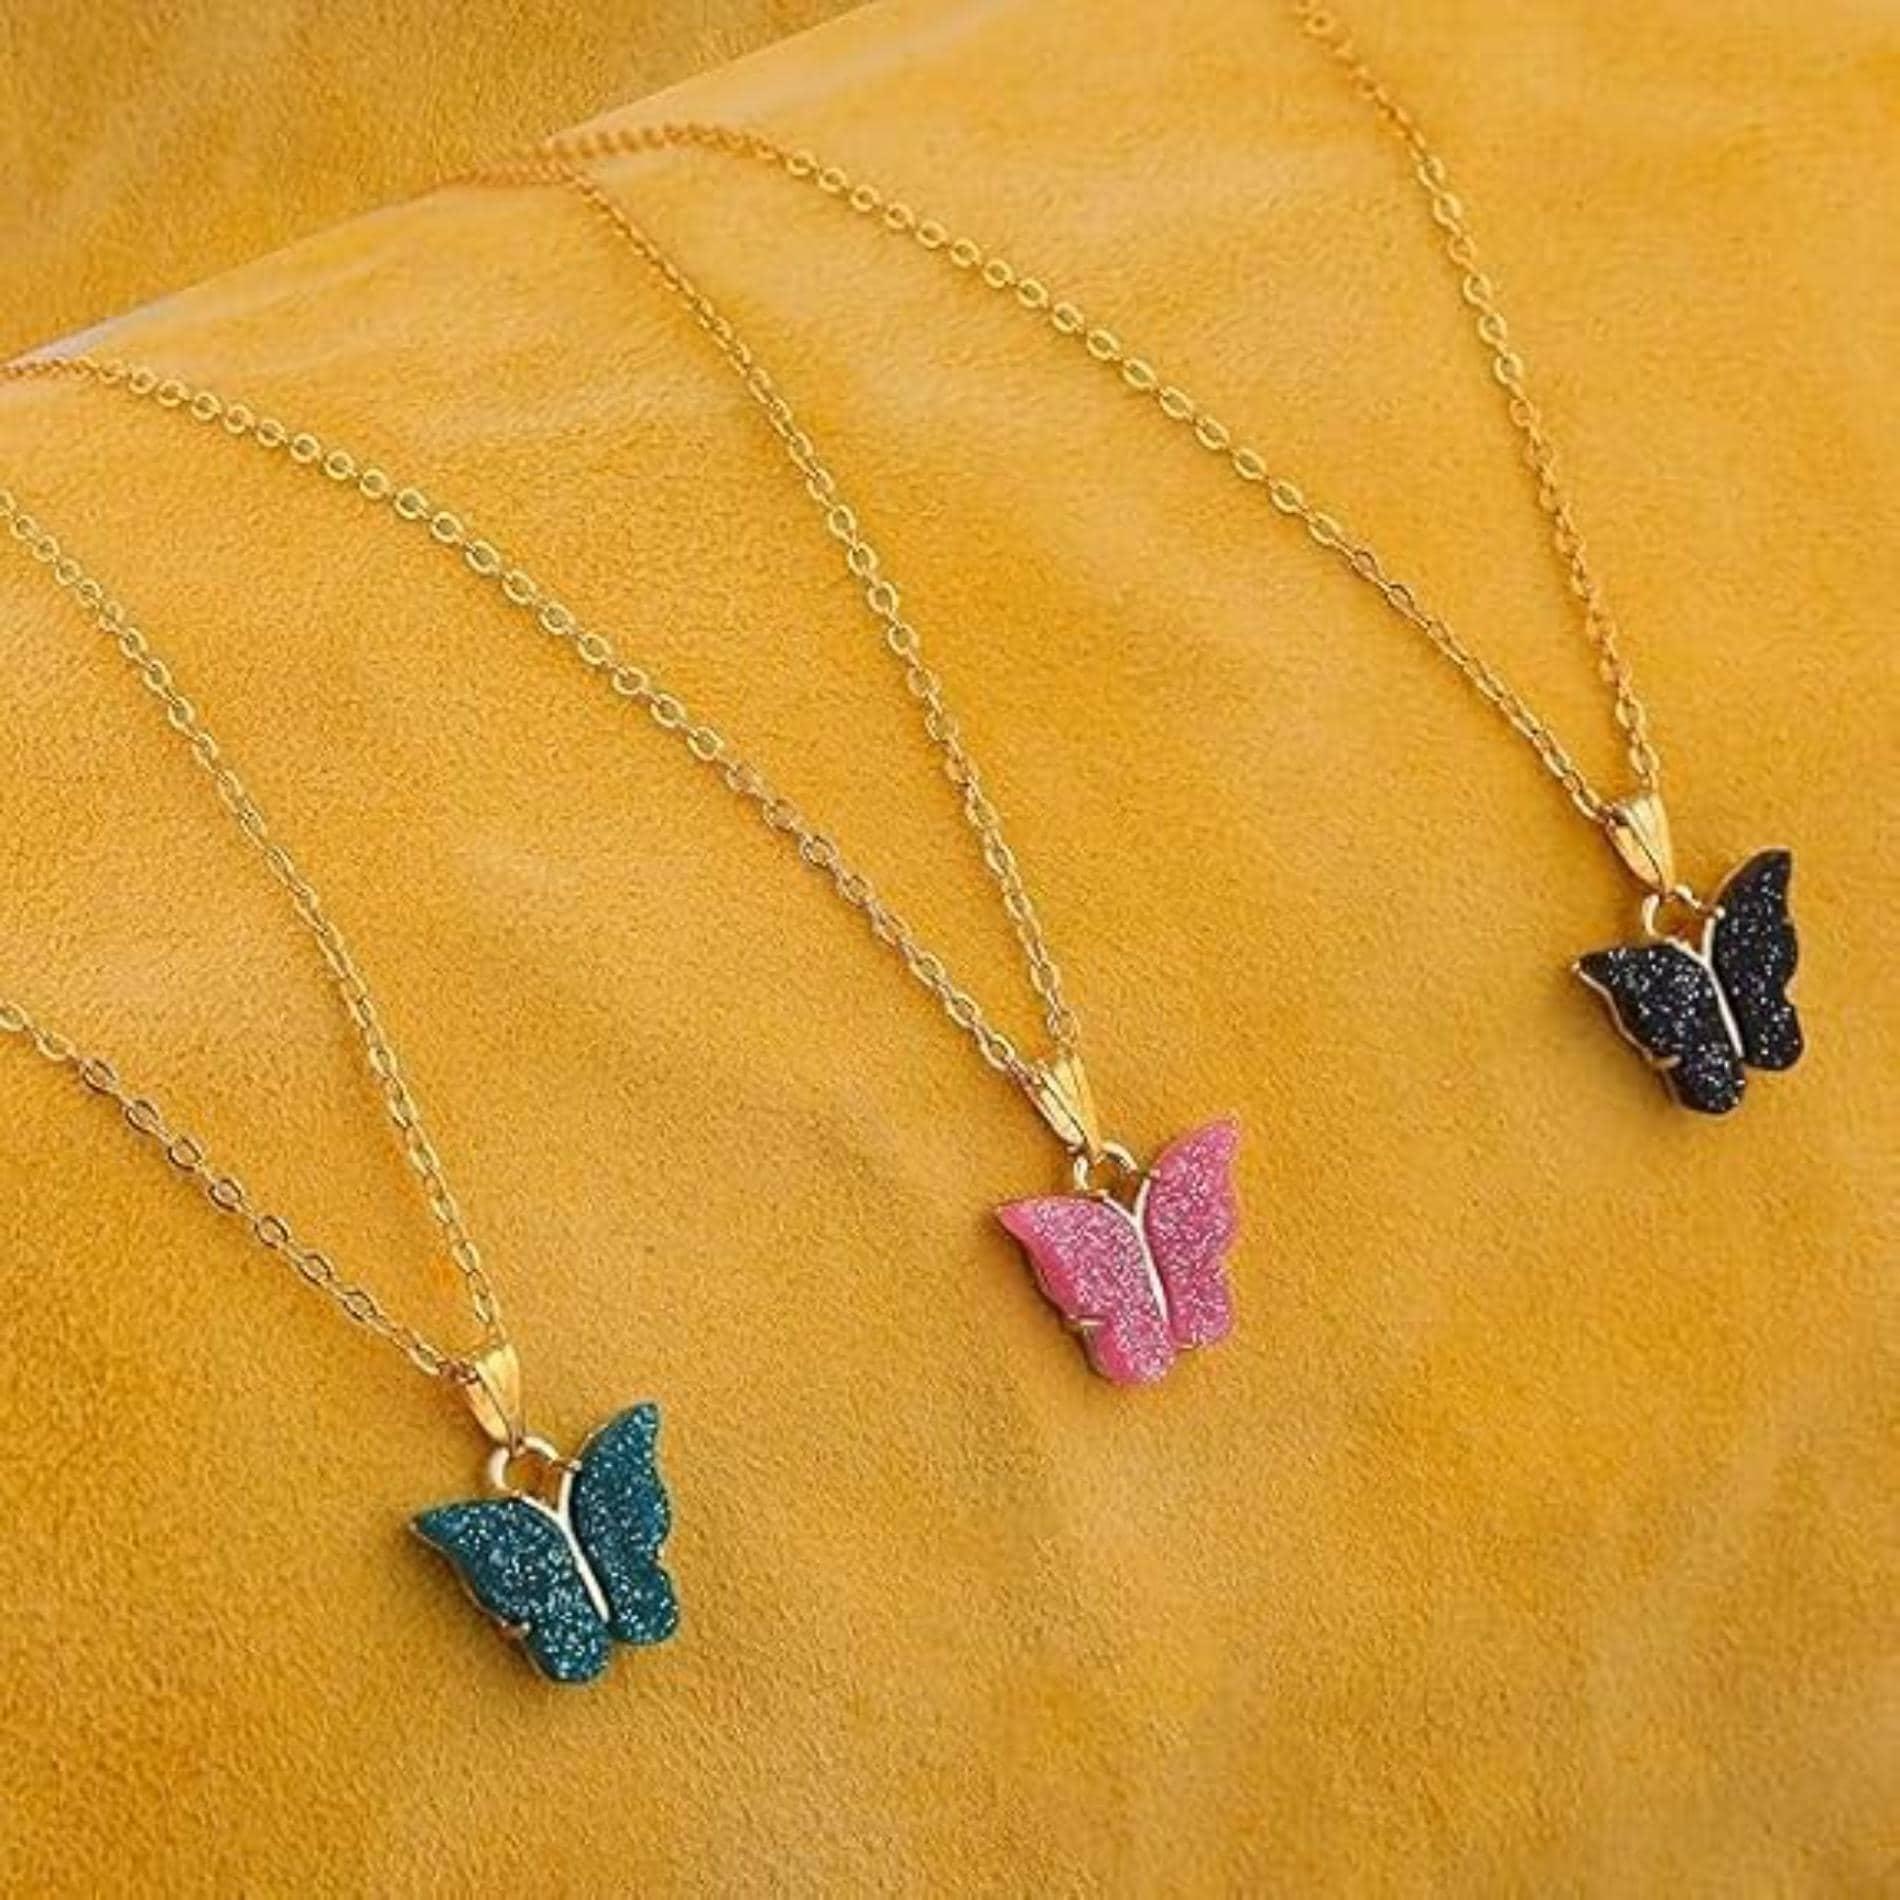
 PIPALIYA Butterfly Pendant Necklace Multicolor Chain for Women & Girls | Trendy Stylish Fashion Jewelry Gift for Birthday, Party & Casual Wear (PACK OF 1)
Type: Necklaces
Brand: PIPALIYA
Price: Rs. 189
 Vibrant & Colorful Multicolor detailing adds a fun and lively touch to your daily or party outfits Vibrant & Colorful Multicolor detailing adds a fun and lively touch to your daily or party outfits  Elegant Butterfly Design  Features a beautifully crafted multicolor butterfly pendant that symbolizes grace and freedom Vibrant & Colorful Multicolor detailing adds a fun and lively touch to your daily or party outfits
Features: Features a beautifully crafted multicolor butterfly pendant that symbolizes grace and freedom,Multicolor detailing adds a fun and lively touch to your daily or party outfits,A must-have fashion accessory for girls and women who love chic, modern jewelry,Great gifting option for birthdays, anniversaries, friendship day, or just because